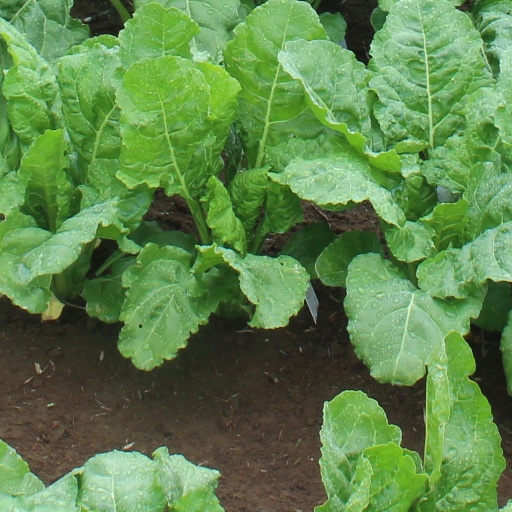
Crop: sugar beet